Malindi

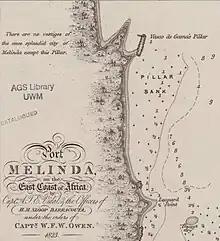
Admiralty Chart No 667 Port Melinda (Malindi) detail

After the Portuguese departed the town gradually declined until it almost disappeared by the end of 17th century. An 1823 United Kingdom Admiralty chart of 'Melinda' declared that at that time there were 'no vestiges of the once splendid city of Melinda' apart from Vasco da Gama's Pillar. In 1845, Ludwig Krapf visited the town and found it overgrown by vegetation and uninhabited. A Portuguese chapel with a graveyard was built before 1542 when Francis Xavier visited the town. Many buildings of Swahili architecture survive, including the Juma Mosque.